Bas-Saint-Laurent

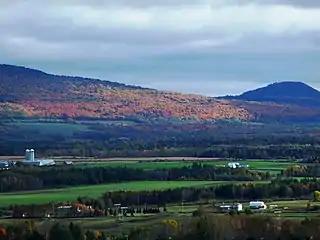
Chic-Choc Mountains in Sayabec

Bas-Saint-Laurent is part of the natural province of the Appalachian Mountains in the ecological reference area of Quebec. The forests of Bas-Saint-Laurent are 8,000 years old. Beyond inhabited areas, they cover the majority of the territory. They are boreal with a coniferous influence. The forests most important in order of superficy are those of golden birch, paper birch and white spruce.